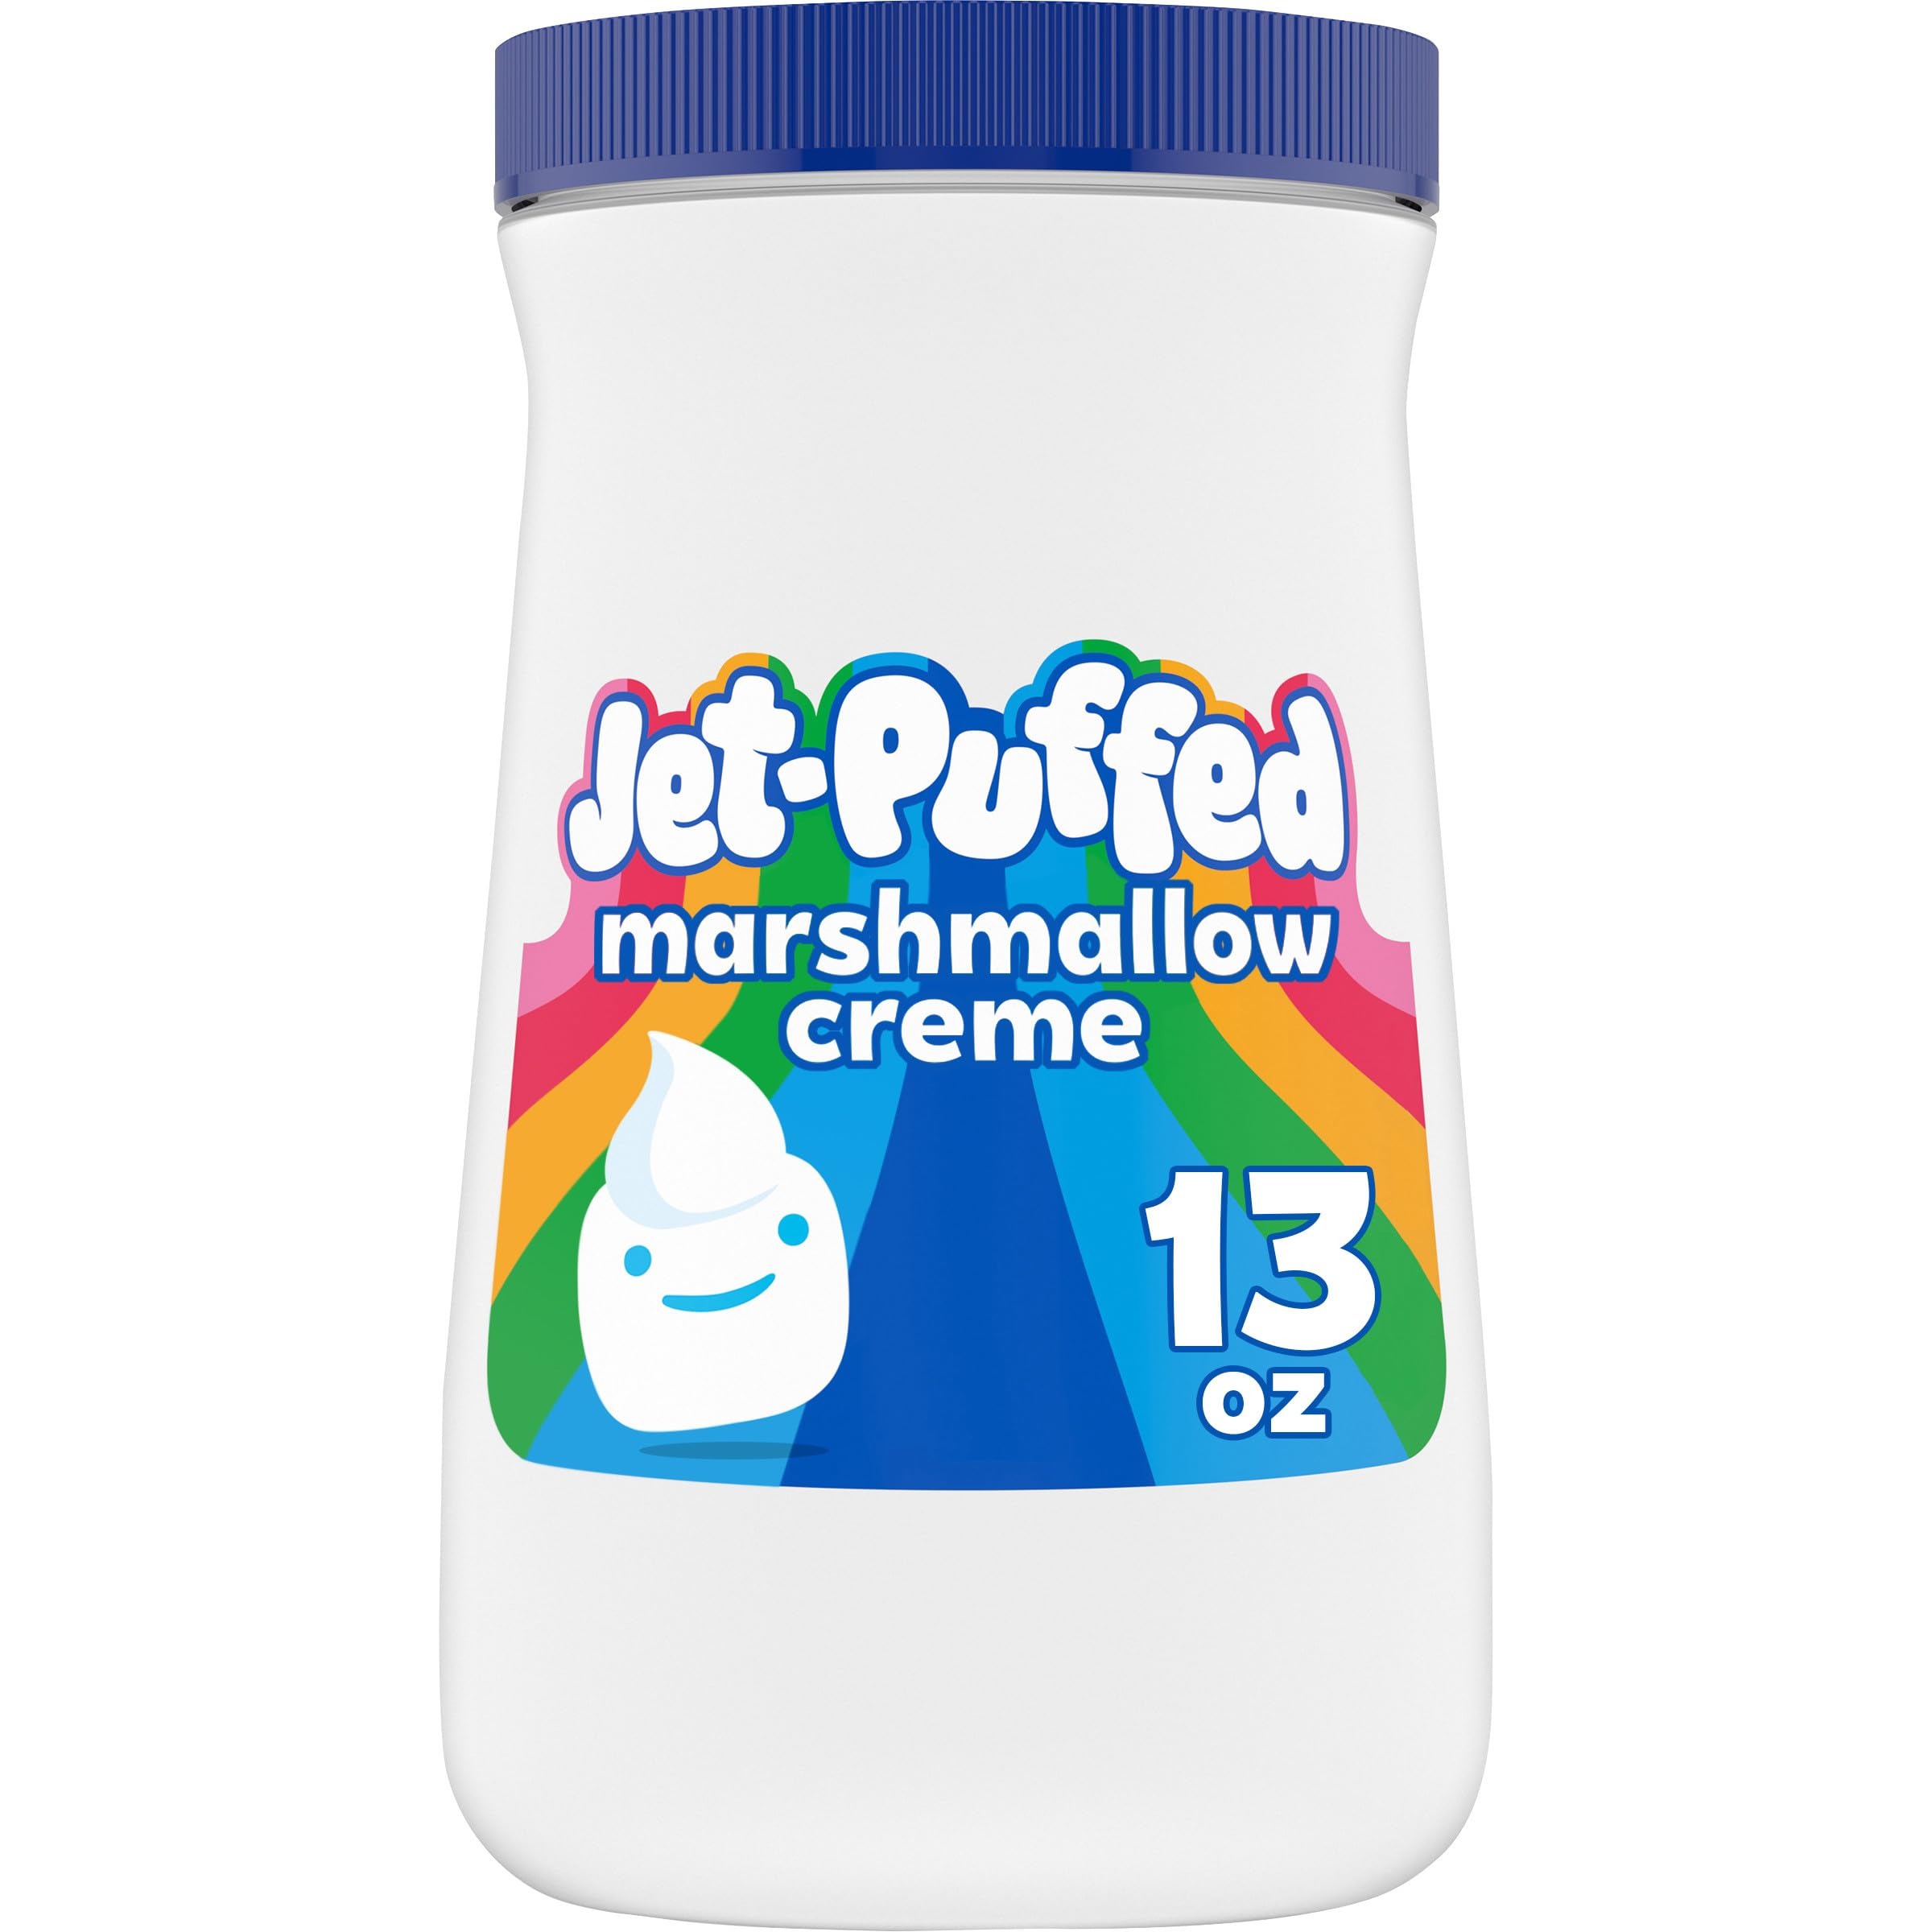
Item Name: Jet-Puffed Marshmallow Creme, 13 Oz Jar
Bullet Point 1: One 13 oz jar of Jet-Puffed Marshmallow Creme
Bullet Point 2: Jet-Puffed Marshmallow Creme is a delicious, versatile and easy dessert topping
Bullet Point 3: Marshmallow creme delivers the sweet marshmallow taste you know and love with a creamy texture
Bullet Point 4: Try adding marshmallow creme to hot chocolate, or use it with peanut butter for a Fluffernutter sandwich
Bullet Point 5: Mix with chocolate sauce for a mouthwatering marshmallow ice cream topping
Bullet Point 6: Packaged in a resealable jar
Bullet Point 7: For easy removal of product, dip a spoon in hot water
Bullet Point 8: Sweeten your Thanksgiving recipes, holiday desserts like Thanksgiving desserts and Christmas desserts with our marshmallow creme
Value: 13.0
Unit: Ounce

Price: 3.255